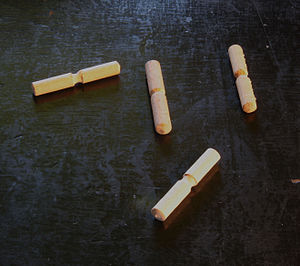
Bærepind
Bærepinde, omtrent 4,8 cm lange
Bærepinde, omtrent 4,8 cm lange
En bærepind er en lille pind af træ, oftest bøgetræ, der før i tiden blev brugt til at bære tunge pakker. Før indkøbsposer blev almindelige, kunne man få sine varer pakket ind i papir og en snor omkring. Da det let kan blive ubehageligt, når snoren skærer sig ind i fingrene, stak man en bærepind, der har en inddrejet rille til snoren, ind under og snoren og lod fingrene gribe om pinden.